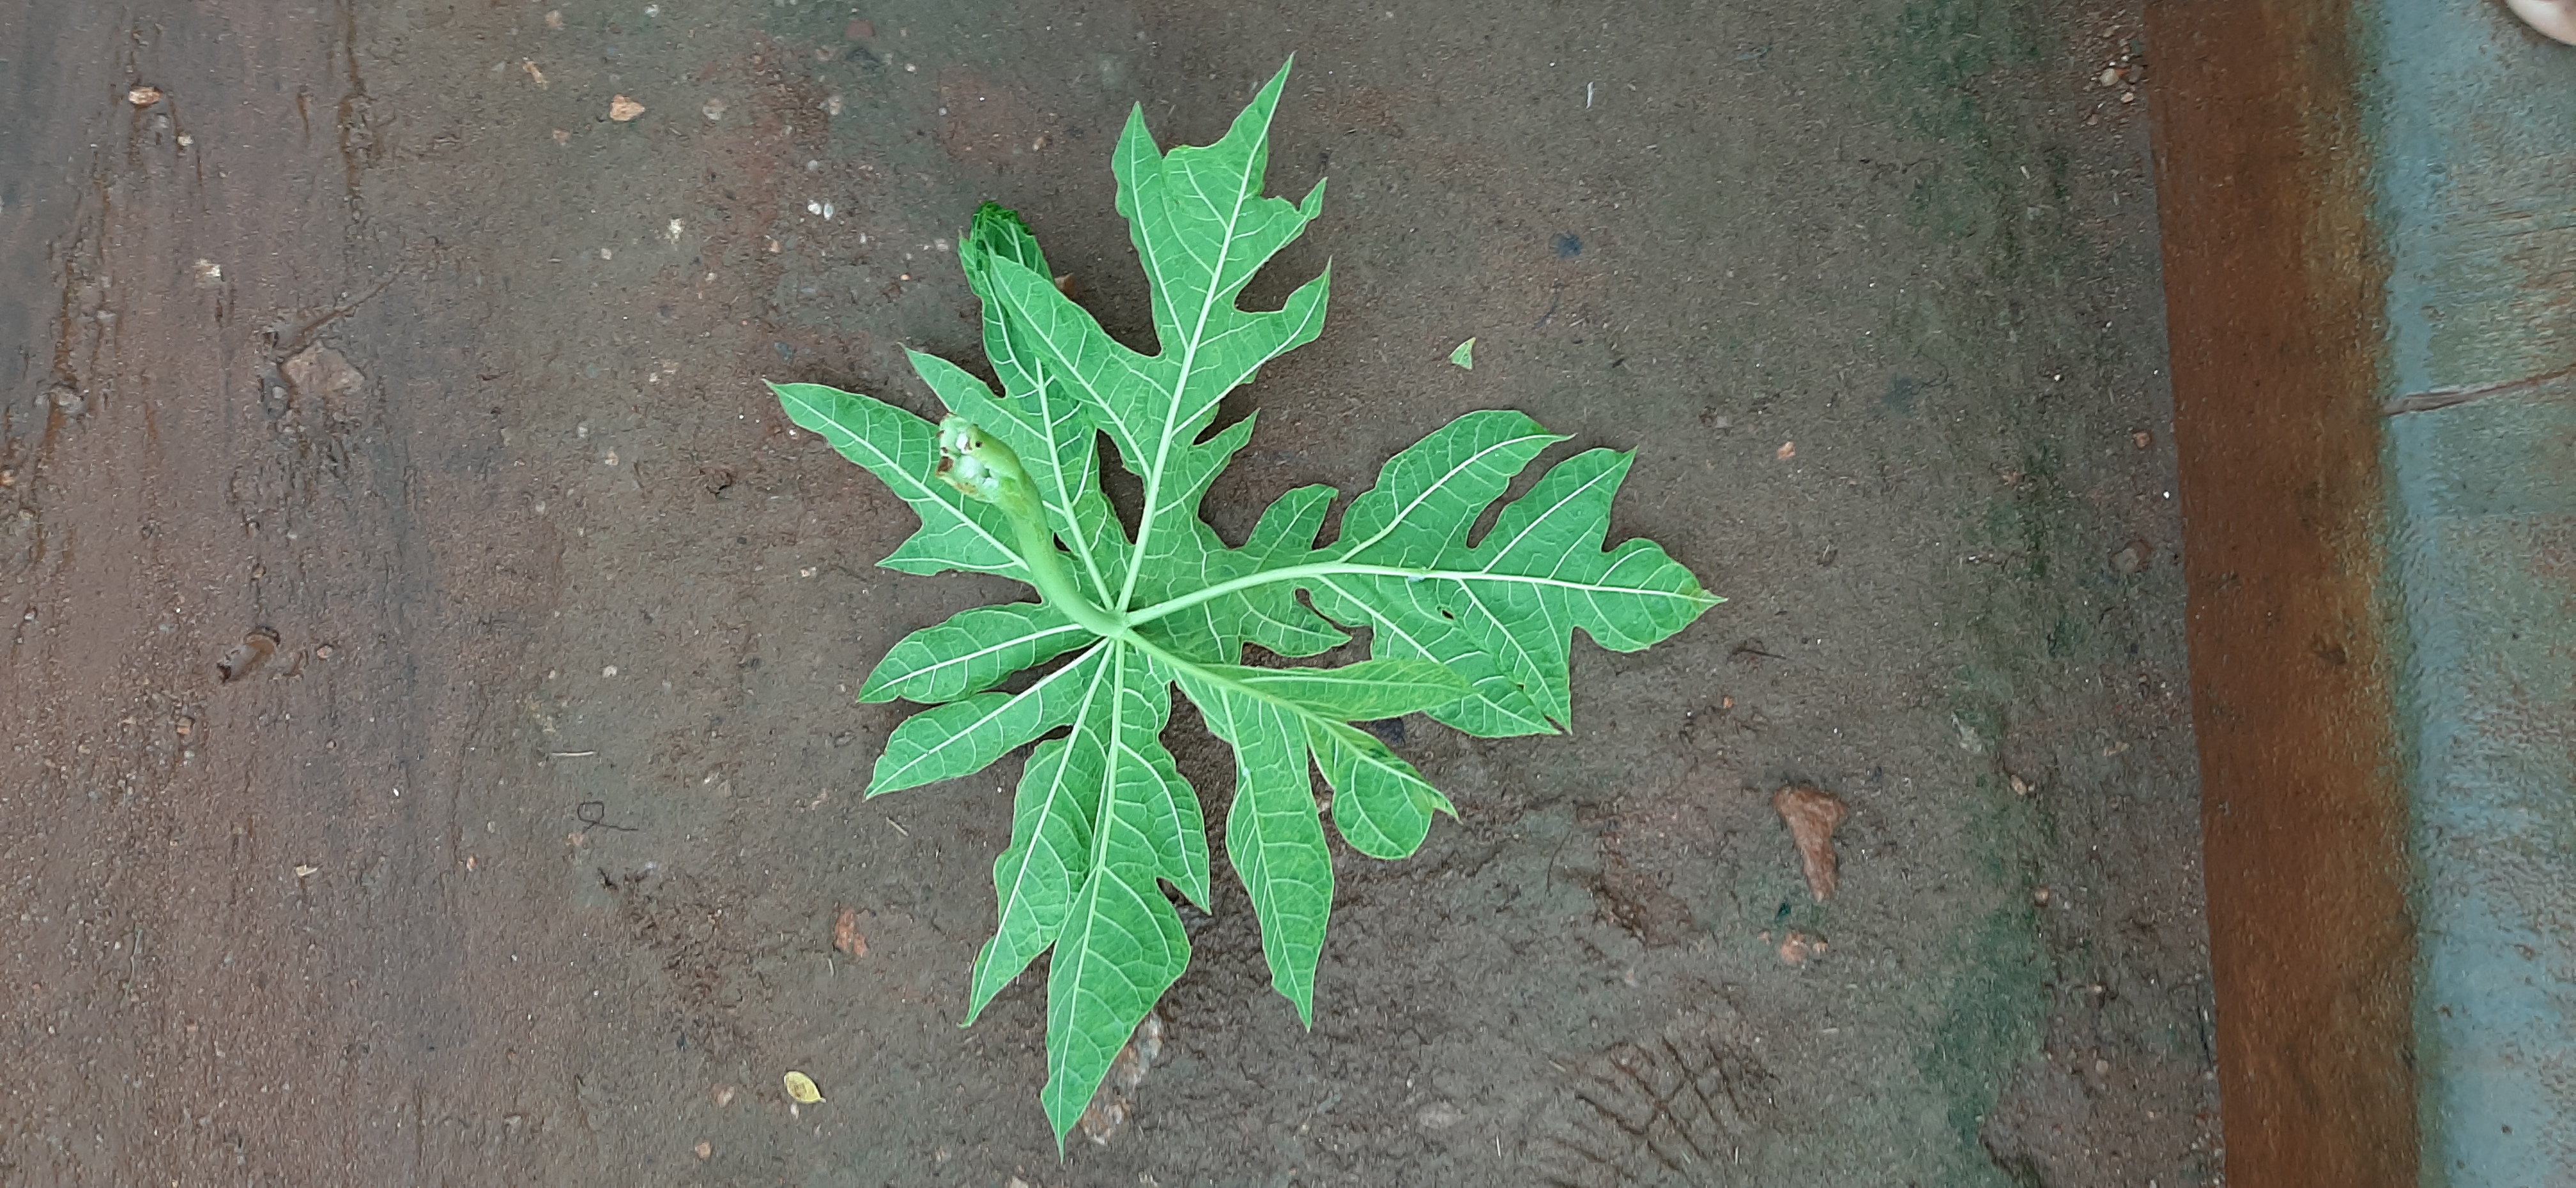
Plant: Papaya